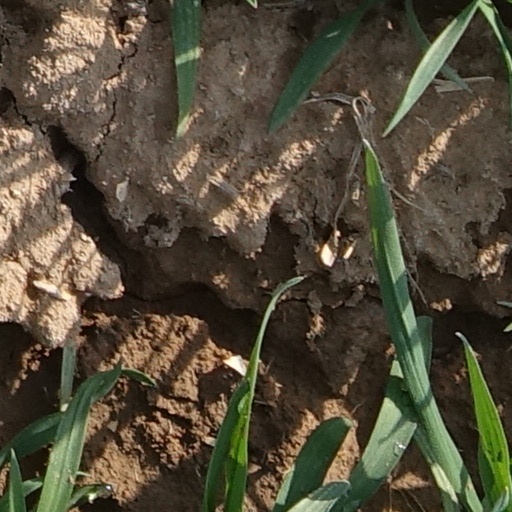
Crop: wheat